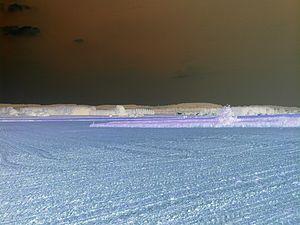
Une vue de la plaine Dergneautoise du côté de Beauvolers.
Dergneau est une section de la commune belge de Frasnes-lez-Anvaing, située en Région wallonne dans la province de Hainaut. Petit village niché au cœur du pays des Collines, Dergneau contient à l'heure actuelle plus de 900 habitants. Cette ancienne commune indépendante a été fusionnée avec Frasnes-lez-Anvaing et ses 12 autres villages en 1977 lors de la grande réforme des structures communales.